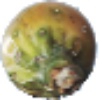
Label: cactus_fruit